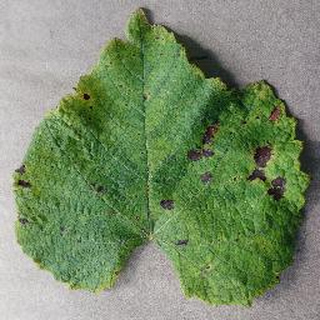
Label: grape_leaf_blight